Barbara Charone

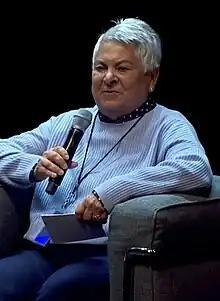
Charone in 2022

Barbara Charone is a UK-based American public relations officer for musical artists and Board Member of Chelsea. Formerly a journalist and music critic, she wrote regularly for the "Chicago Sun-Times", the "NME" and "Rolling Stone" while still a university student in the early 1970s. After relocating to England in 1974, she worked as a staff writer for "Sounds" magazine, where she subsequently rose to the position of deputy editor. During the 1970s, she also contributed feature articles and reviews to publications such as "Crawdaddy!", "Creem" and "Circus".